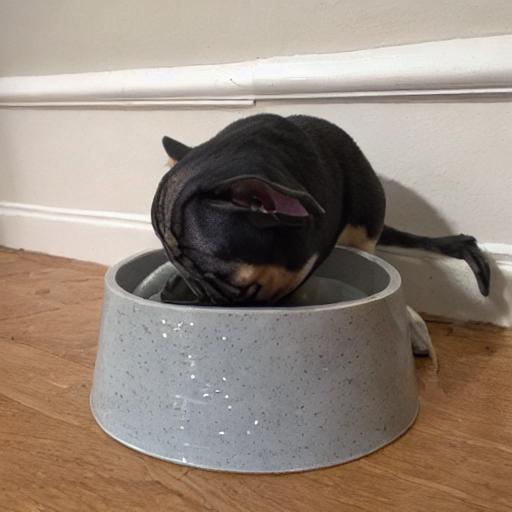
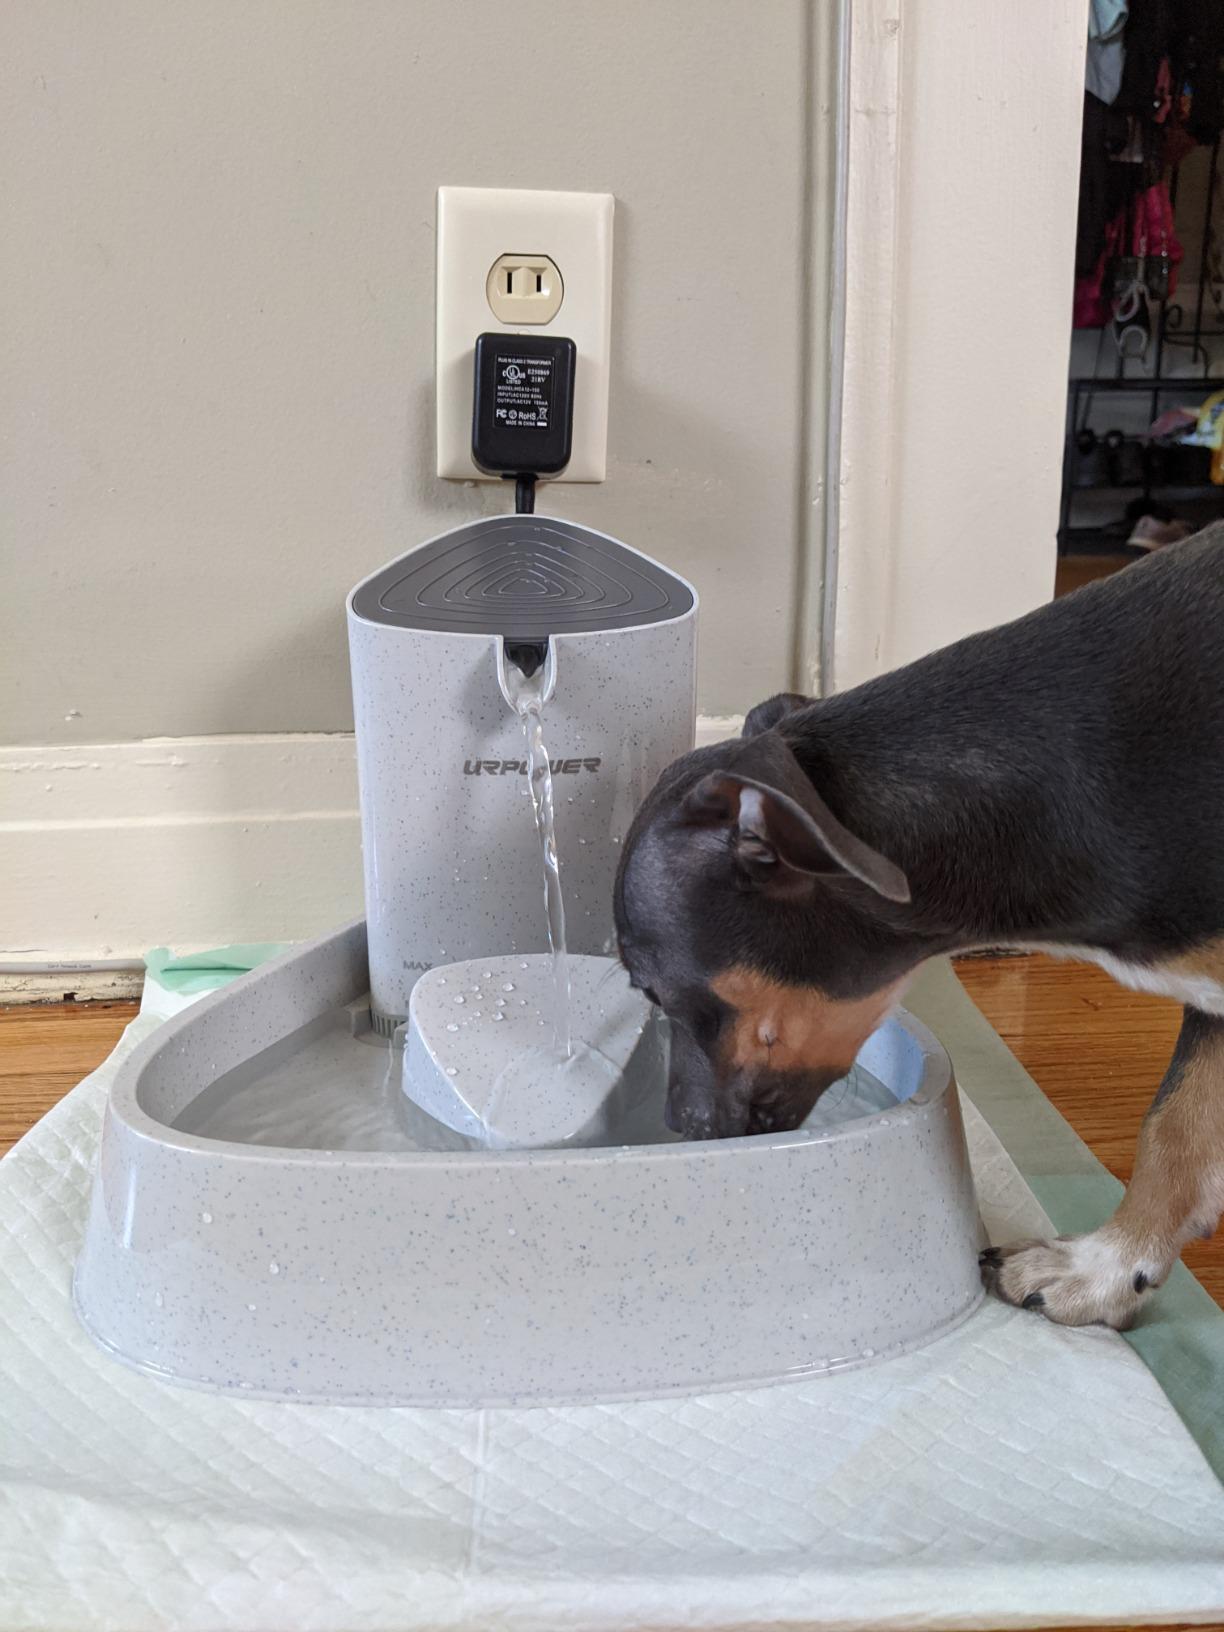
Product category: items_bowl
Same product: no